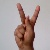
The image shows a hand gesture representing the letter 'K' in Indian Sign Language.